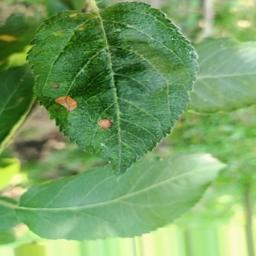
Label: Alternaria